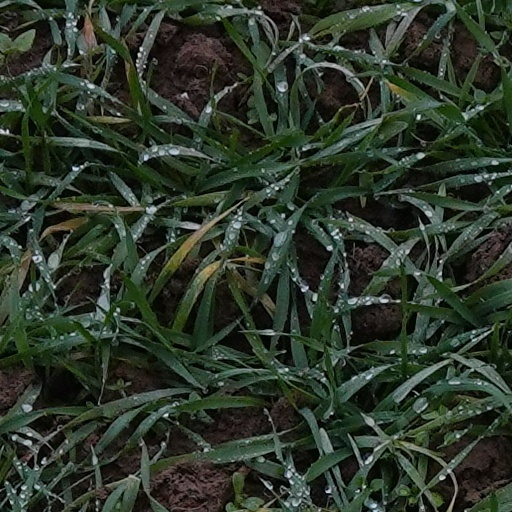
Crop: wheat